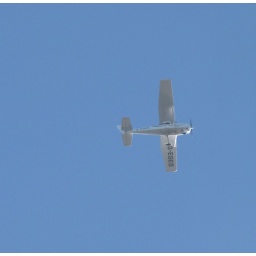
Taken flying over my house